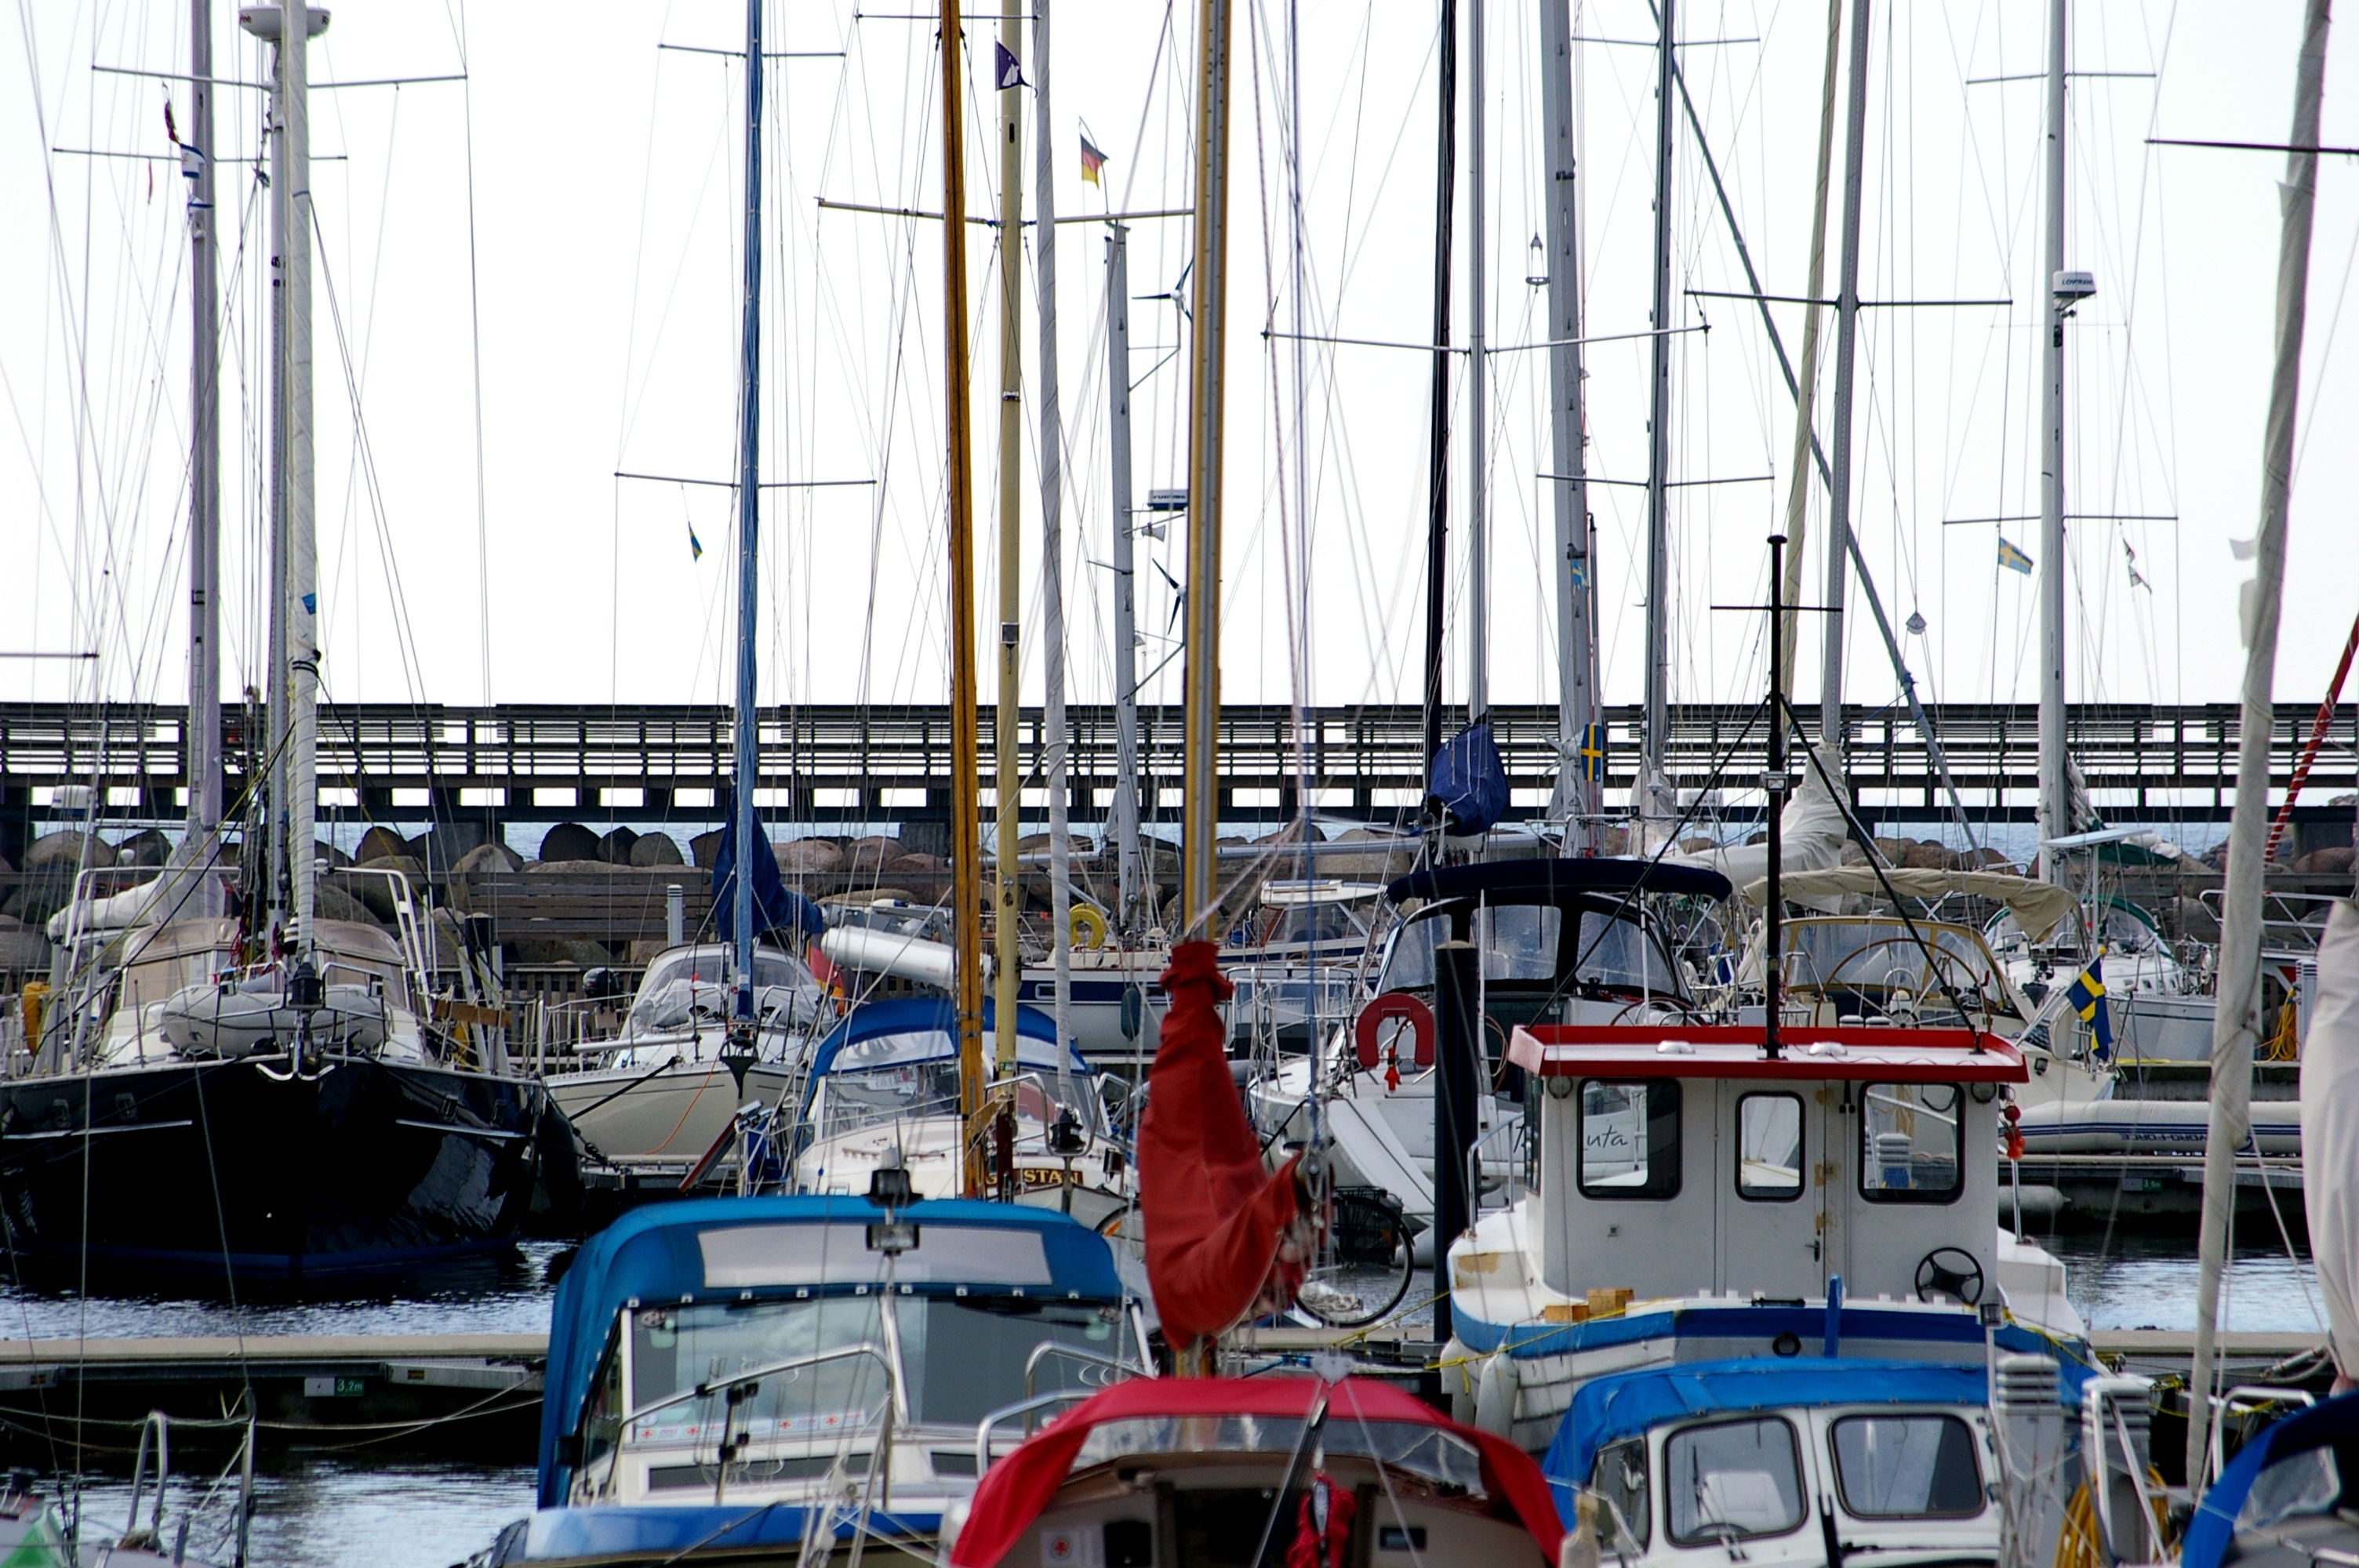
dock, boat, ship, vehicle, mast, marina, port, sailboat, straight, boating, watercraft, pir, master, swarm